Silver-gilt

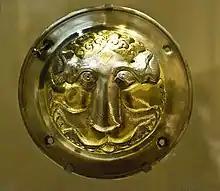
Sassanid silver-gilt shield-boss, 7th century

Silver objects can be gilded at any point, not just when first made, and items regularly handled, such as toilet service sets for dressing-tables or tableware, often needed regilding after a few years as the gold wears off. In 18th century London, silversmiths charged 3 shillings per ounce of silver for an initial gilding, and 1 shilling and 9 pence per ounce for regilding. In parcel-gilt cups, only the interior is gilded, perhaps to prevent contamination of drinks with tarnish cleaning chemicals.